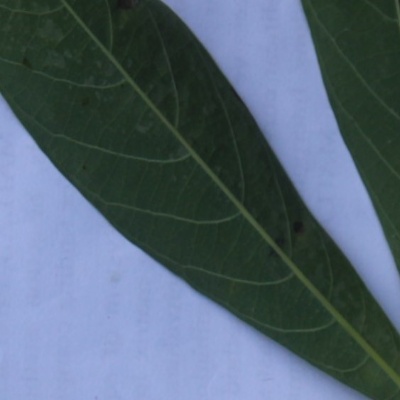
Crop: Cassava
Condition: bacterial blight